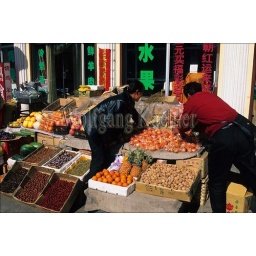
China, near beijing, small town, street market, fruit and nuts for sale